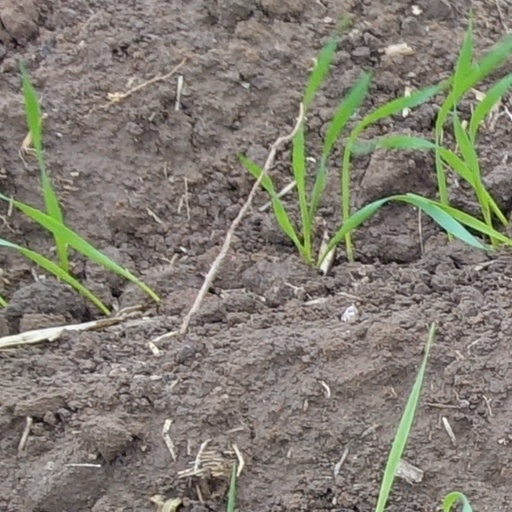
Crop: wheat